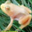
Label: frog